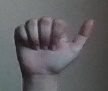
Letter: dhad